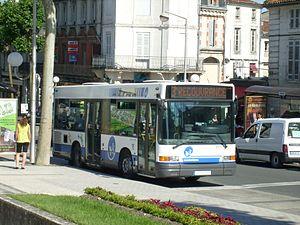
Heuliez GX 117 n°606 de la Ligne 3 du réseau Buss de Saintes, à l'arrêt Théâtre.
Buss est le nom commercial du réseau de transports en commun de la Communauté d'agglomération de Saintes, exploité par Keolis Saintes, filiale du groupe Keolis. Créé en 1991, le réseau ne desservait que les communes de Saintes, Thénac, Chermignac et Les Gonds à ses débuts. Il connaît une importante restructuration le 2 juillet 2013, notamment avec l'adoption d'une nouvelle identité et une refonte des trois lignes urbaines.
Saintes [sɛ̃t] est une commune du sud-ouest de la France, située dans le département de la Charente-Maritime. Ses habitants sont appelés les Saintais et les Saintaises.